Huh Joon-ho

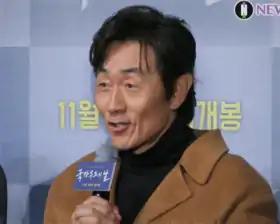
Huh in 2018

Huh Joon-ho (born April 14, 1964) is a South Korean actor. His name was previously officially romanized as Hur Joon-ho and is sometimes romanized unofficially as Heo Joon-ho. Huh began his career in theater became active in film and television as a character actor, notably in the film "Silmido" (2003) for which he won Best Supporting Actor at the Grand Bell Awards. He has also reprised the leading role in the stage musical "Gambler" several times.